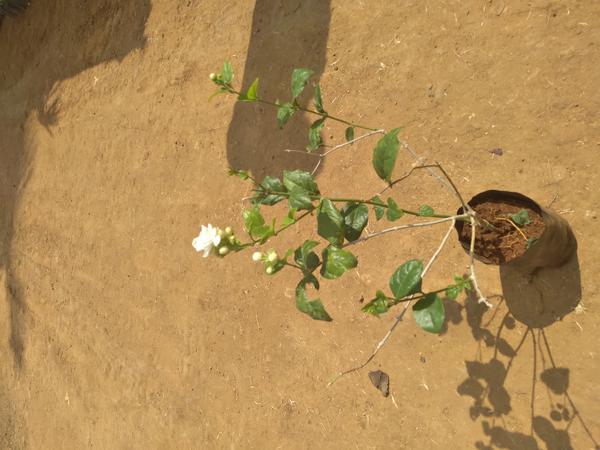
Plant: Jasmine